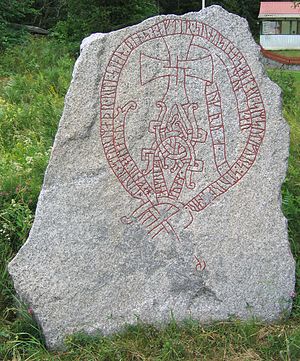
Kunst i vikingetiden / Periodisering / Stilarter
Kunst i vikingetiden er en samlebetegnelse for de kunstneriske stilarter, der blomstrede i Norden og de områder i Nordeuropa, hvor vikingerne bosatte sig fra slutningen af 8. århundrede til omkring 1100 e.v.t. De bevarede kunstværker omfatter både materielle værker, såsom udskårne træfigurer, smykker af metal, indhuggede sten og sjældne tilfælde billedtæpper, samt litterære værker, fx digte. Vikingetidens kunst byggede i høj grad på jernalderens, og mange elementer, fx de mange dyremotiver og stiliserede figurer, er direkte videreførelser af de ældre tiders stilarter. Vikingetidens kunst repræsenterer således de yngste stilperioder af germansk dyrestil. Den øgede internationale kommunikation i Norden medførte også en øget udenlandsk inspiration; for eksempel kan man i vikingernes kunst udover den tidlige keltiske indflydelse også finde romanske elementer.